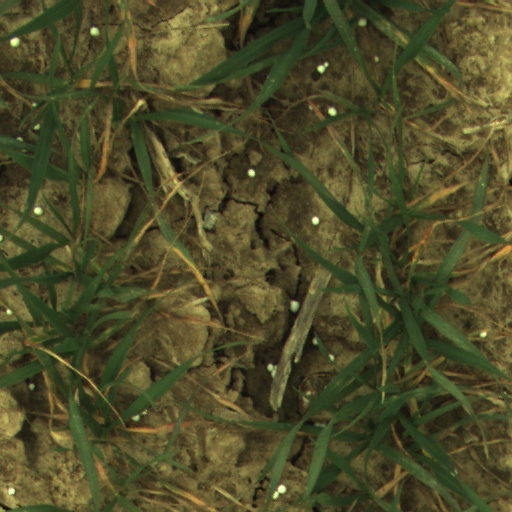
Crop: wheat